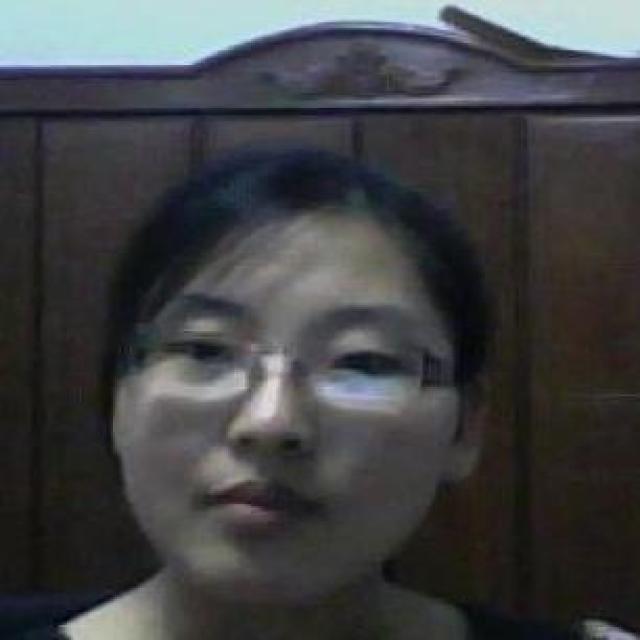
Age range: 21-44